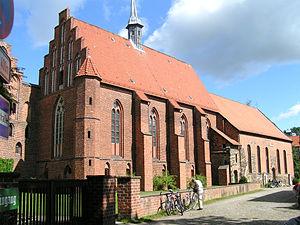
L'abbaye de Wienhausen est un ancien couvent cistercien datant du XIIIᵉ siècle, aujourd'hui couvent évangélique luthérien, situé à Wienhausen, commune de Basse-Saxe.